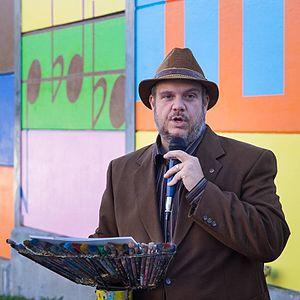
Benoit Dorais, maire de l'arrondissement du Sud-Ouest (Montréal)
L'Administration Plante ou Administration Plante-Dorais dirige la Ville de Montréal depuis le 16 novembre 2017, date d'assermentation de la mairesse Valérie Plante à la suite de sa victoire et de celle de son parti, Projet Montréal, aux élections municipales de 2017 à Montréal.
Benoit Dorais est le maire de l'arrondissement Le Sud-Ouest depuis l'élection municipale montréalaise de 2009, président du comité exécutif de la ville de Montréal depuis 2017 et une figure importante de l'Administration Plante.